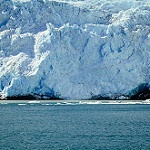
Label: glacier